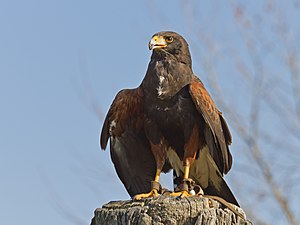
Brunskuldret våge
Han af brunskuldret våge (Parabuteo unicinctus)
Brunskuldret våge lever i Syd- og Mellemamerika og i den sydlige del af USA. Navnet har den fået efter sine rødbrune partier på skuldrene. Den er også blevet kaldt brunvinget våge.